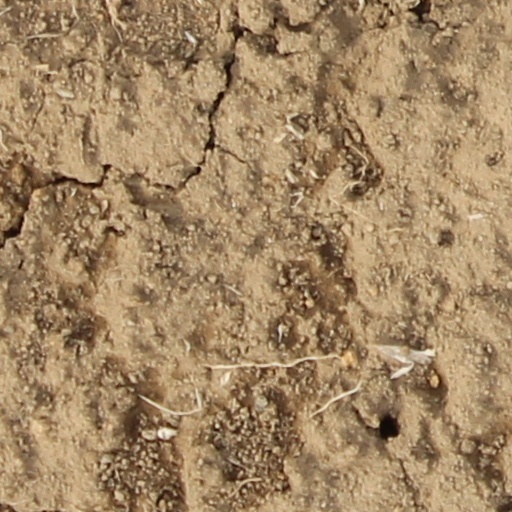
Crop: wheat